Hôtel du Petit-Bourbon

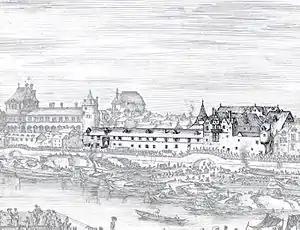
View of the river facade of the Petit-Bourbon (with the on the left) from a 1646 engraving by Stefano della Bella

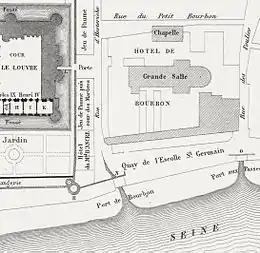
Site plan of the Petit-Bourbon

The Hôtel du Petit-Bourbon, a former Parisian town house of the royal House of Bourbon, was located on the right bank of the Seine on the rue d'Autriche, between the Louvre to the west and the Church of Saint-Germain l'Auxerrois to the east. It was constructed in the 14th century, not long after the Capetian kings of France enlarged the fortress of the Louvre in order to use it as a royal residence. On two 1550 maps it is shown simply as the Hôtel de Bourbon, but by 1652, as the Petit-Bourbon on the map of (see below). The Bourbons took control of France in 1589, at which time they also acquired the Louvre.